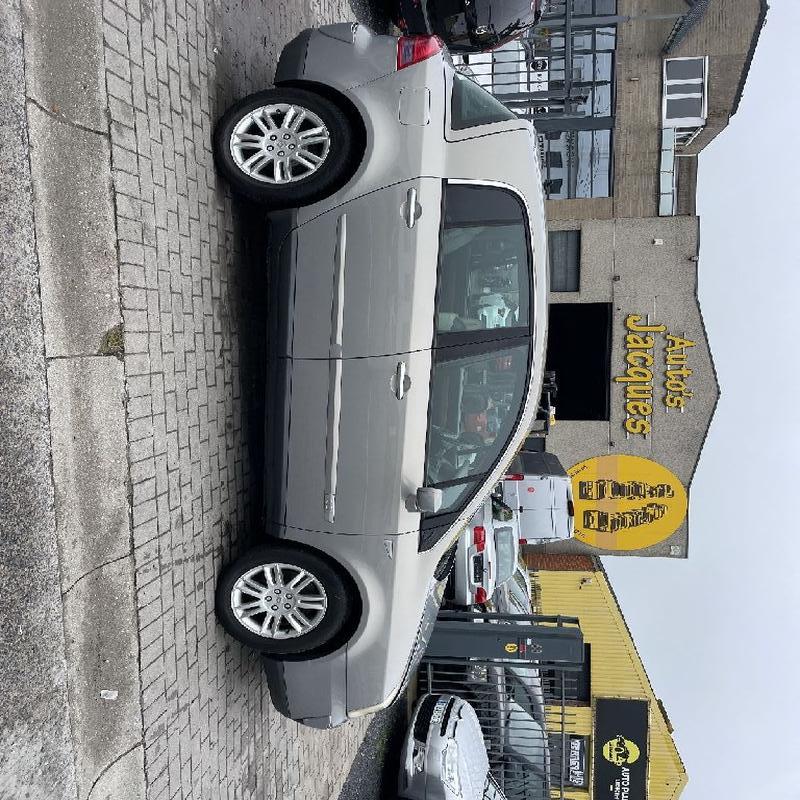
Aucun dommage détecté.
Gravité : aucun